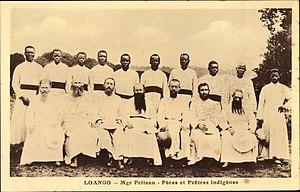
Loango - Debout: Les abbés Sylvestre Douta, Benjamin Nsesse, Gabriel Nghimbi, René Niambi, Henri Tchibassa, Pierre Marie Ngouassa, Raymond Mboko, Hyacinthe Mbadinga Frères: Marie Joseph Mpaï et Antoine Nsitou Assis: Frères Quintin, Hildevert, Père Bonneau, Mgr Friteau, Père Baraban, Père Piveteau, Frère Eucaire
Monseigneur Godefroy Emile Mpwati est un prélat catholique de la République du Congo. Il est évêque du diocèse de Pointe-Noire, dans e département du Kouilou, de 1975 à 1988. C'est le premier évêque de Pointe-Noire issu du clergé local.
Henri Friteau, missionnaire français de la Congrégation du Saint-Esprit, était le quatrième vicaire apostolique de Loango, nommé en 1923 après quatre ans d’intérim.
Le vicariat apostolique de Loango est un territoire de mission de l'Église catholique en Afrique centrale, créé par Léon XIII le 25 août 1883, d'abord sous le nom de vicariat apostolique du Congo français, par division du diocèse de San Salvador et du vicariat apostolique des Deux-Guinées. Divisé, sous le nom de Bas-Congo français, le 14 octobre 1890, il prend le nom de vicariat apostolique de Loango le 22 avril 1907, puis de vicariat apostolique de Pointe-Noire le 20 janvier 1949 et devient diocèse de Pointe-Noire le 14 septembre 1955.
Denys Moussavou ou Denis Moussavou, né à Titi dans le Niari vers 1905 et mort fin janvier 1999 à Dolisie est un missionnaire et prêtre catholique de la république du Congo.